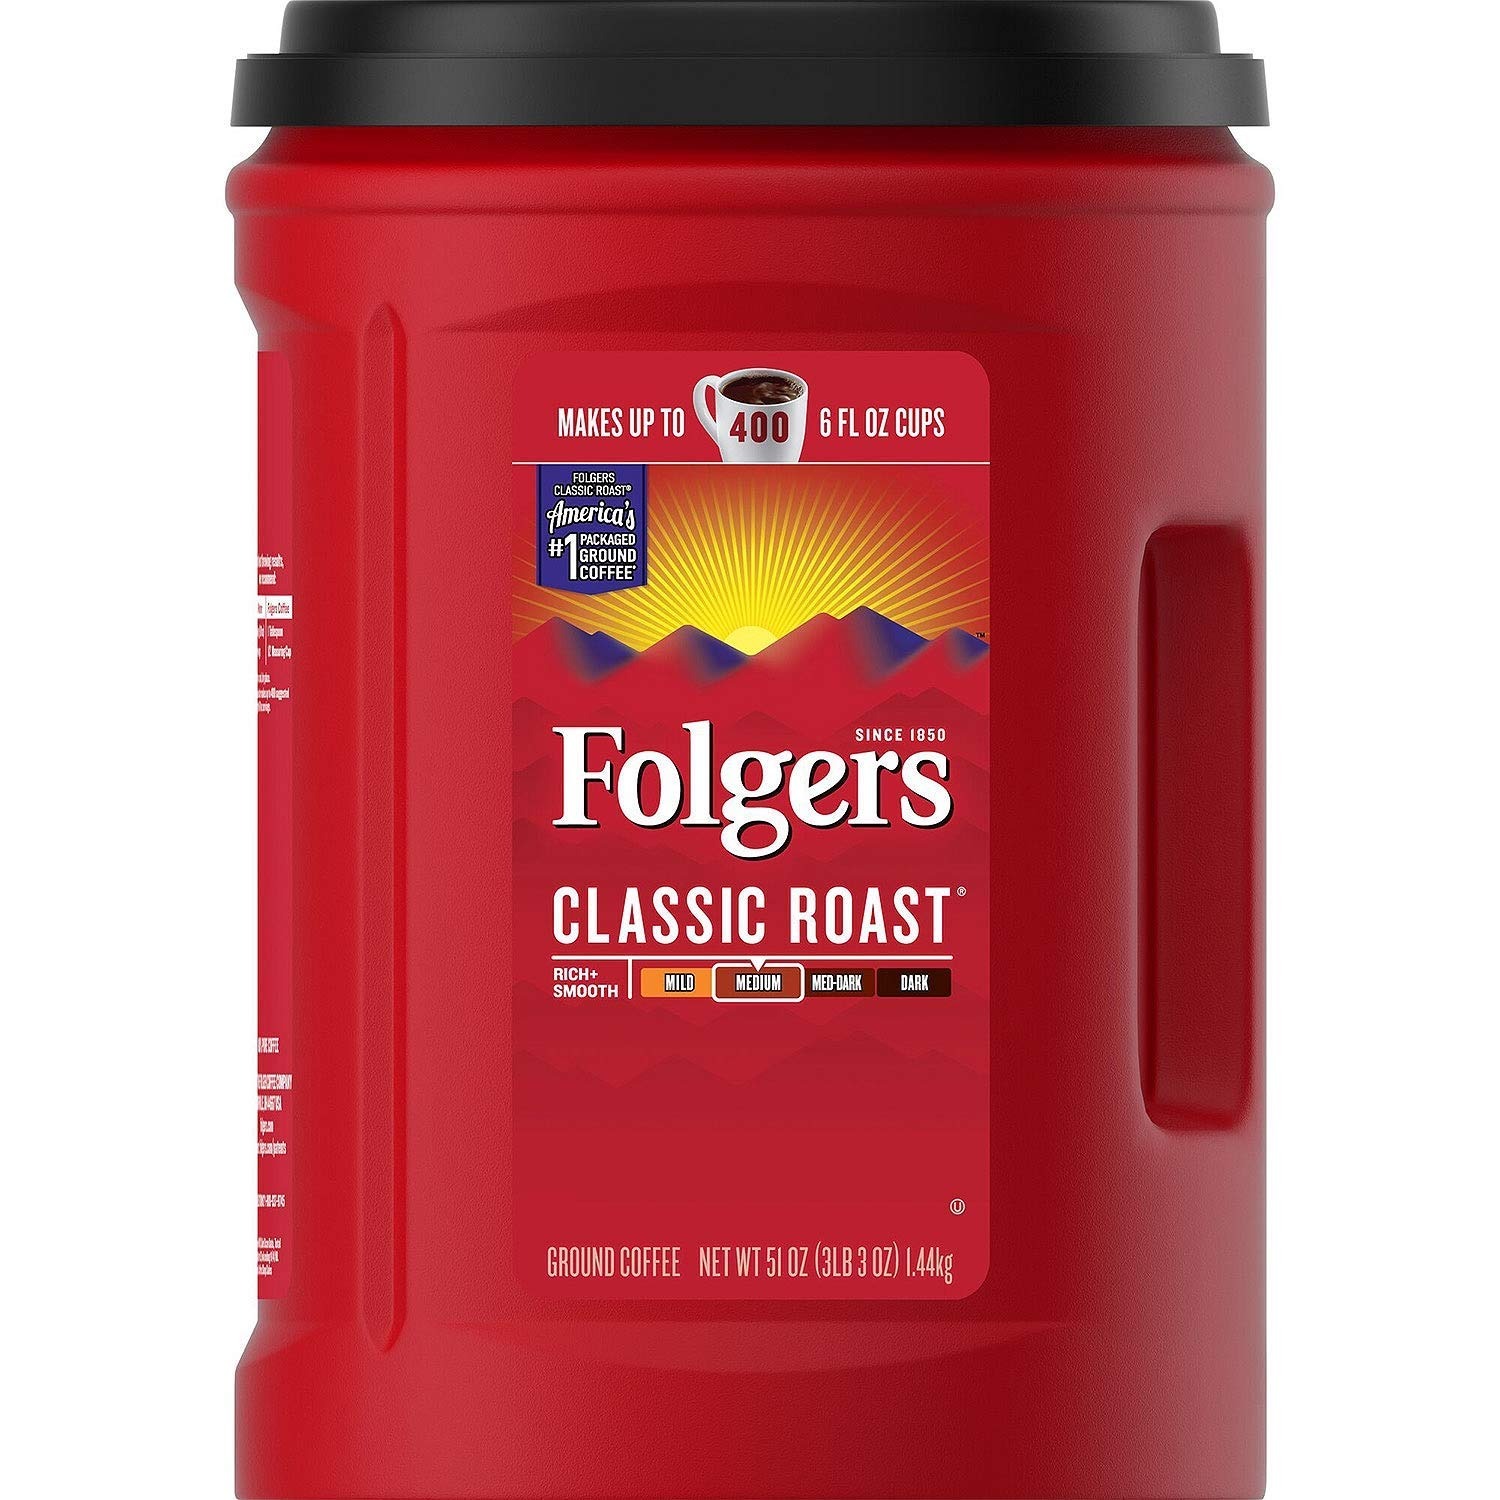
Item Name: Folgers Coffee, Classic(Medium) Roast, 51 Ounce, 3Packages (51 oz)
Bullet Point 1: Folgers Classic
Bullet Point 2: 51 Ounce Canister
Bullet Point 3: Aroma Seal Canister
Bullet Point 4: Medium Roast
Product Description: Made from Mountain Grown beans, the worlds richest and most aromatic. Folgers Classic Roast Coffee has been The Best Part of Wakin Up for more than 150 years. Finely ground coffee, Medium Roast; Aroma seal canister; Made from Mountain Grown beans
Value: 153.0
Unit: Ounce

Price: 19.49